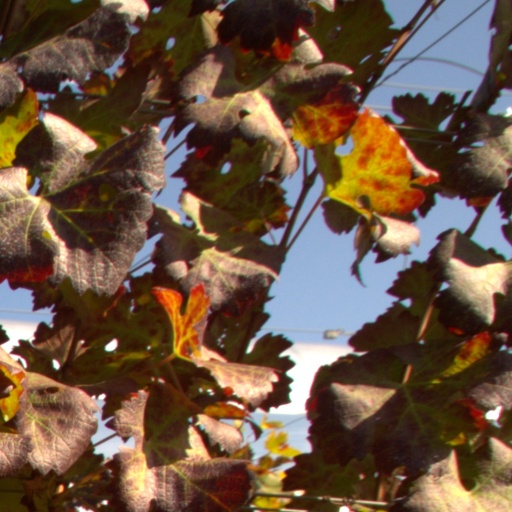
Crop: grape